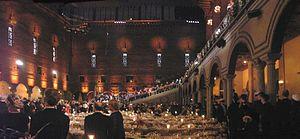
Le Hall bleu est la salle principale de l’hôtel de ville de Stockholm, mieux connue comme salle de banquet pour le banquet annuel du prix Nobel. Elle est également utilisée pour des visites officielles, des bals d’étudiants, des jubilés et autres grands événements.